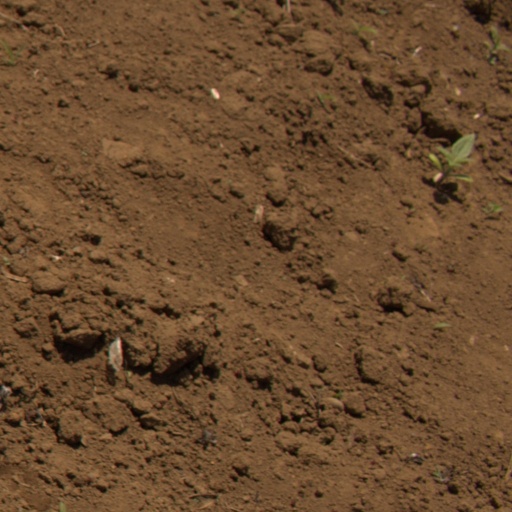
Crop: Jerusalem artichoke